Pasir Gudang

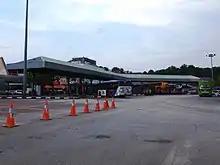
Pasir Gudang Bus and Taxi Terminal

The town consists of two ports, which are Tanjung Langsat Port and Johor Port. Johor Port is one of the country's most important seaports for commodities and mineral resources shipping, as Johor is home to a large number of major commercial plantations. The port is also the location of the majority of Malaysia's resources refineries.